Llewellyn Jones (bishop)

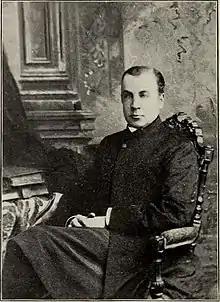
Llewellyn Jones

Llewellyn Jones (1840–1918) was the fourth Anglican Bishop of Newfoundland.